Montbéliard

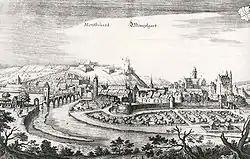
View of Montbéliard – Mümpelgart,

The Hôtel de Ville was completed in 1776.